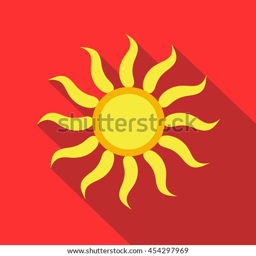
icon in flat style on a red background